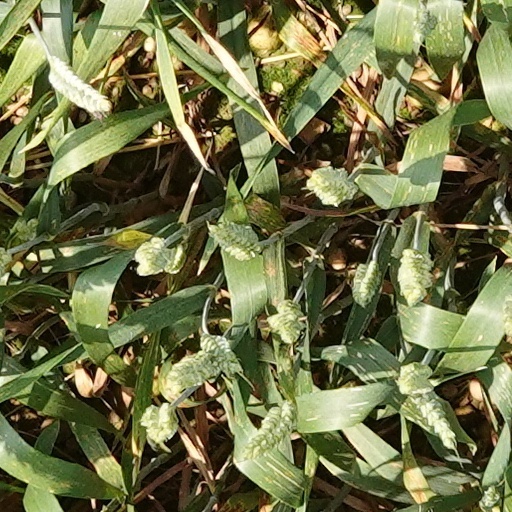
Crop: wheat